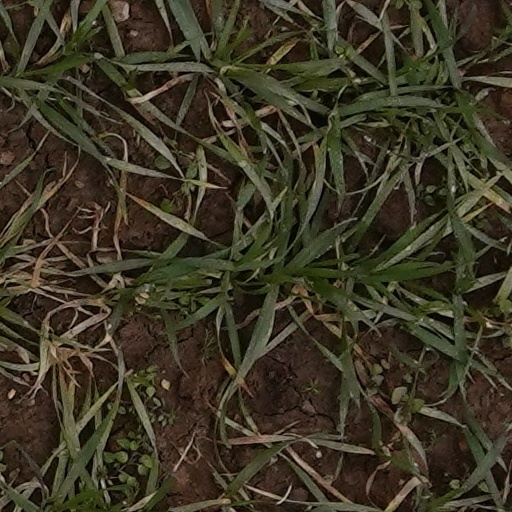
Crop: wheat